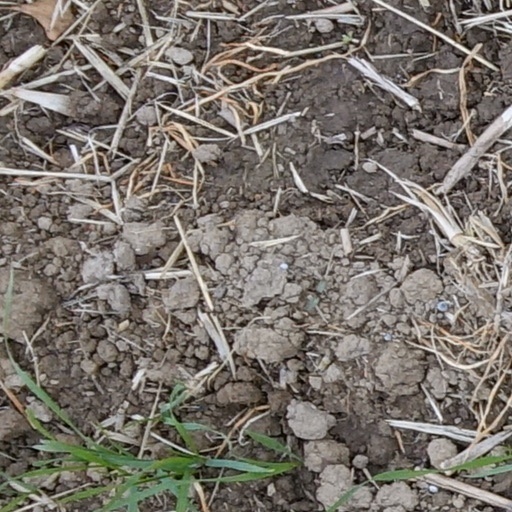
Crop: wheat